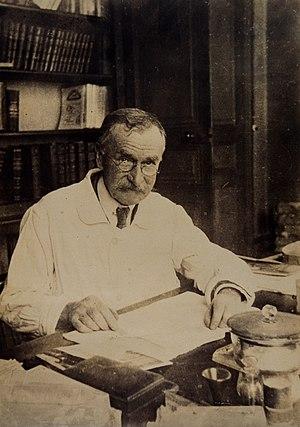
Emmanuel Hédon, né le 30 avril 1863 à Burie et mort à 8 mars 1933 à Montpellier, est un médecin et physiologiste français, professeur à la faculté de médecine de Montpellier et membre de l'Académie de médecine. Il est considéré comme l'un des précurseurs de l'endocrinologie moderne en participant à la mise en évidence du rôle endocrine du pancréas.